Sherlock Holmes (2010 film)

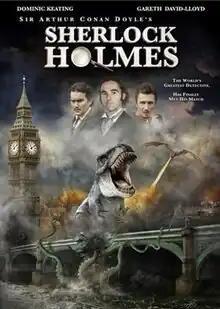
Film poster

Sir Arthur Conan Doyle's Sherlock Holmes, also known simply as Sherlock Holmes, is a 2010 British-American steampunk mystery film directed by Rachel Lee Goldenberg and produced by independent American film studio The Asylum. It features the Sherlock Holmes characters created by Sir Arthur Conan Doyle, though it follows an original plot. The film details an unrecorded case in which eccentric detective Holmes and his companion Dr. Watson investigate a series of unusual monster attacks and a plot to destroy London. Gareth David-Lloyd plays Dr. John Watson and Ben Syder, making his film debut, plays Sherlock Holmes.